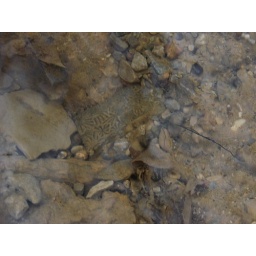
cool glass under water